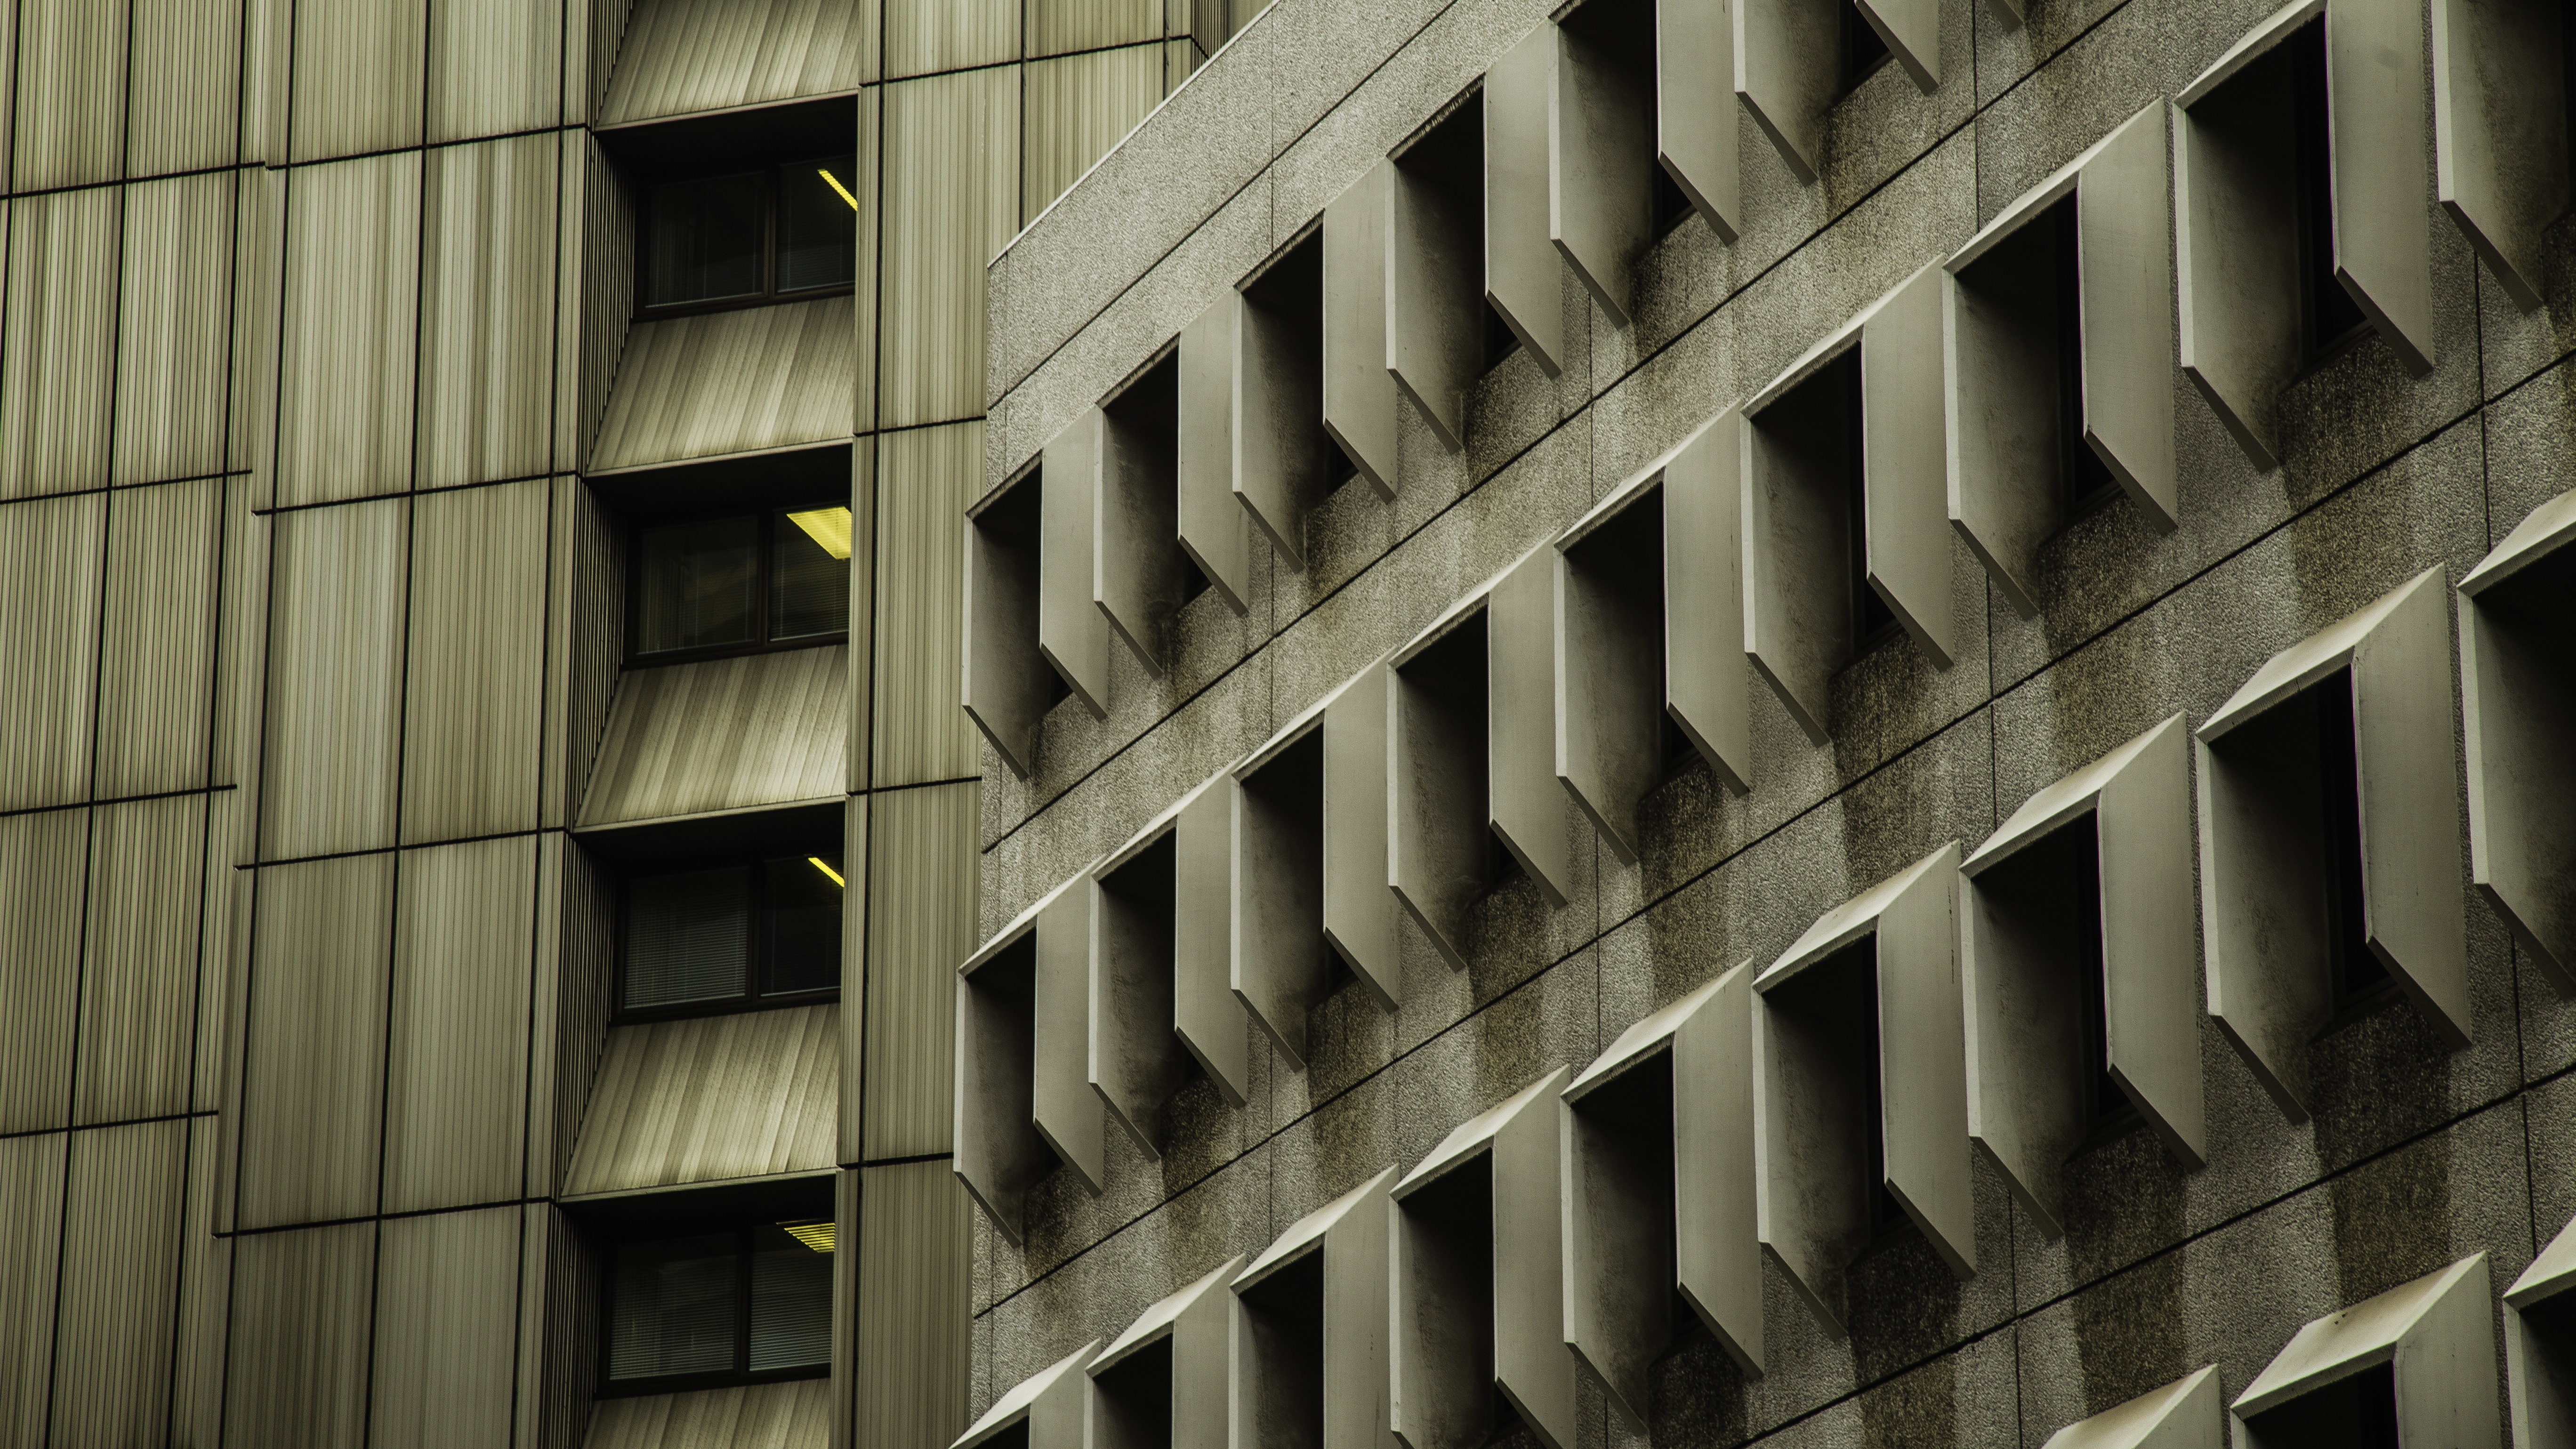
structure, architecture, wall, urban area, facade, brutalist architecture, monochrome, tower block, skyscraper, line, wood, shape, symmetry, column